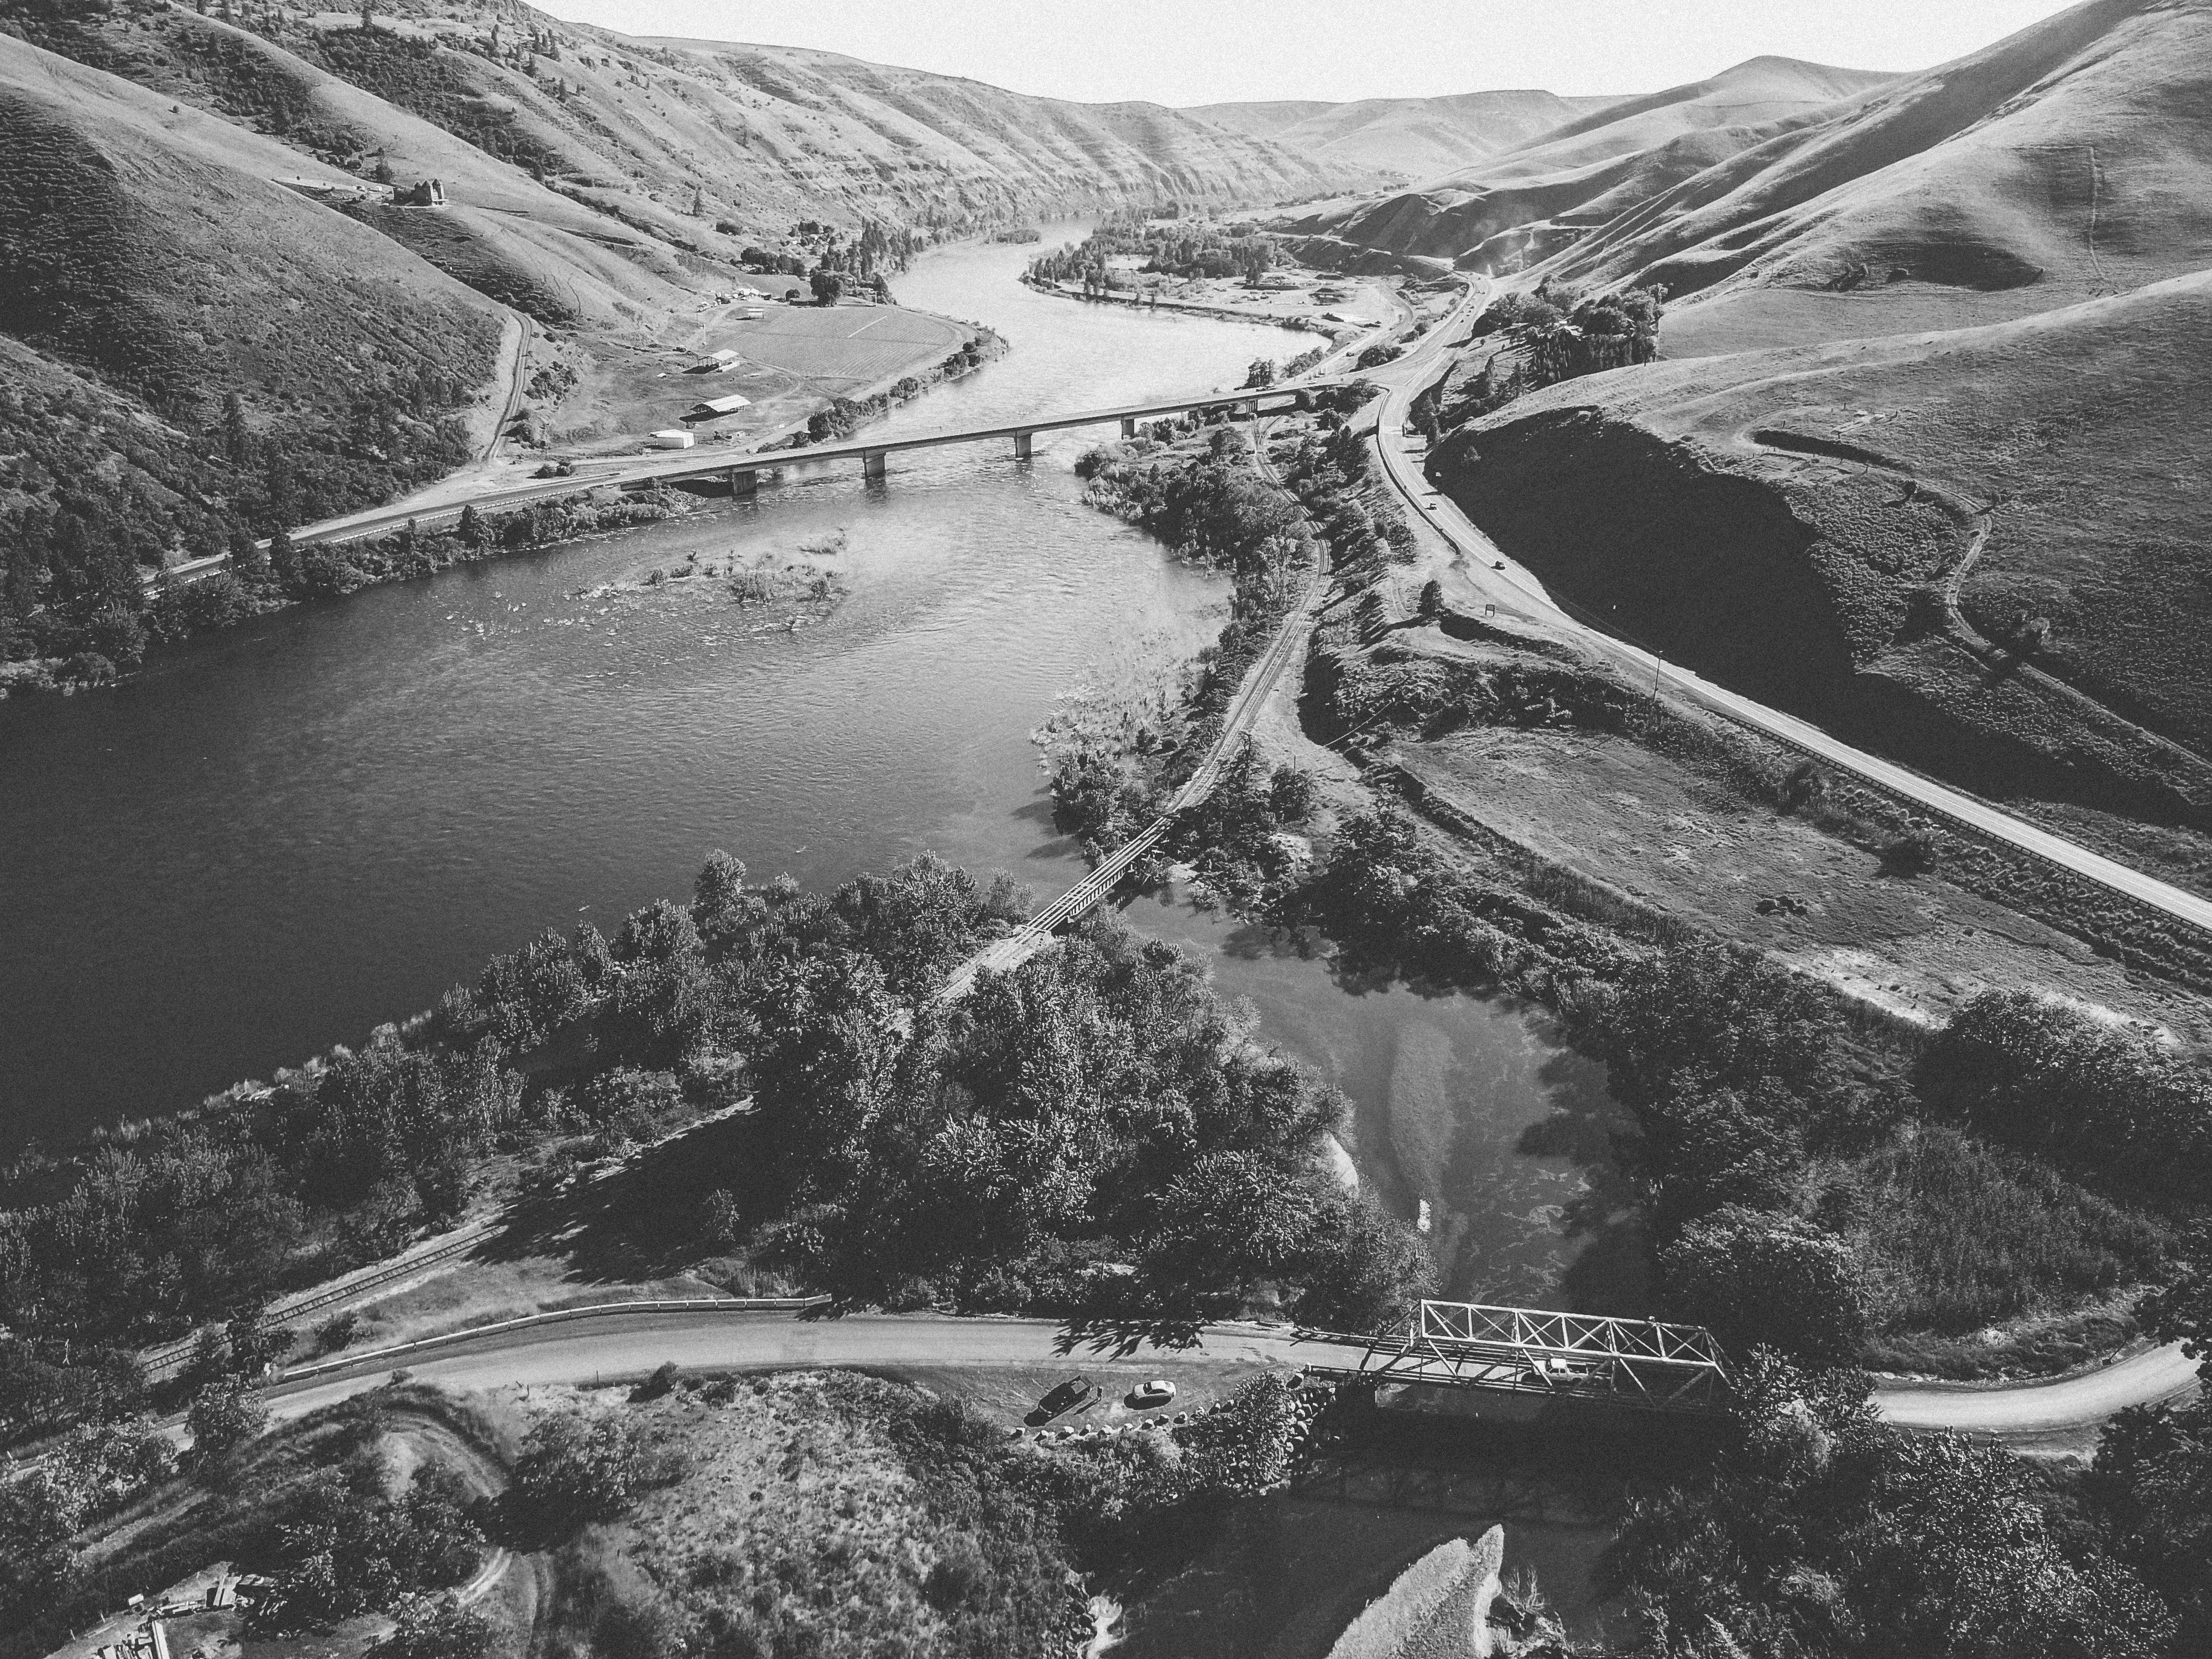
black and white, bridge, photography, river, reservoir, monochrome, infrastructure, aerial photography, monochrome photography, geological phenomenon